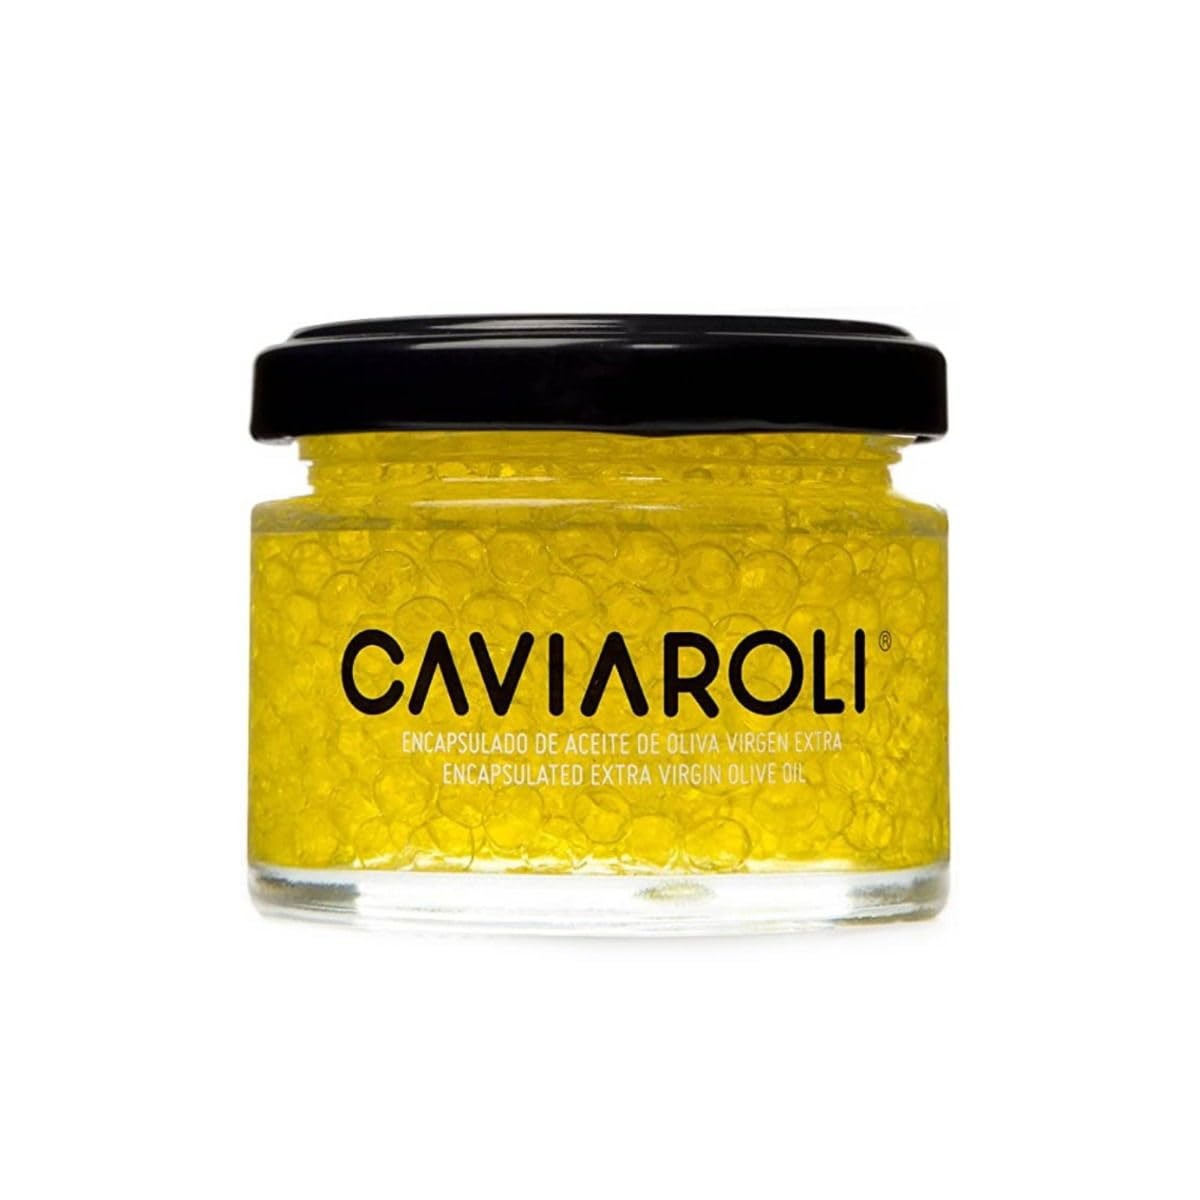
Item Name: Caviaroli Olive Oil Caviar - Arbequina, 50 gram
Bullet Point 1: Spanish Arbequina olive oil in encapsulated format
Bullet Point 2: provides bursts of flavor
Bullet Point 3: allows you to add olive oil on a dish in a contained manner
Bullet Point 4: perfect for garnishing seafood, appetizers, or dessert applications
Bullet Point 5: for high-end / fine dining applications
Product Description: Arbequina Caviaroli is made using Arbequina Extra Virgin Olive Oil. Initially developed by world renowned chef Ferran Adria of El Bulli, this product is produced by using a new technique which surrounds extra virgin olive oil drops with a thin layer of water containing sodium alginate, a gum extracted from the cell walls of brown algae. The drops are then immersed in a calcium bath, resulting in a fine gelatin capsule around the oil drop to form the caviar. With this patented method, the olive oil inside the sphere remains 100% pure. The caviar membrane is thin and easily bursts in the mouth releasing the wonderful aromas within. Arbequina Caviaroli has a light golden color and transparency that adds a buttery, very mild flavor to any dish. It enhances both the presentation and the eating experience. Best of all, Caviaroli has a long shelf life, making it easy and convenient to use. Arbequina Caviaroli is now being served by several Michelin starred restaurants. There are endless applications of Caviaroli, as olive oil pairs well with a wide variety of foods.
Value: 0.0353
Unit: Ounce

Price: 29